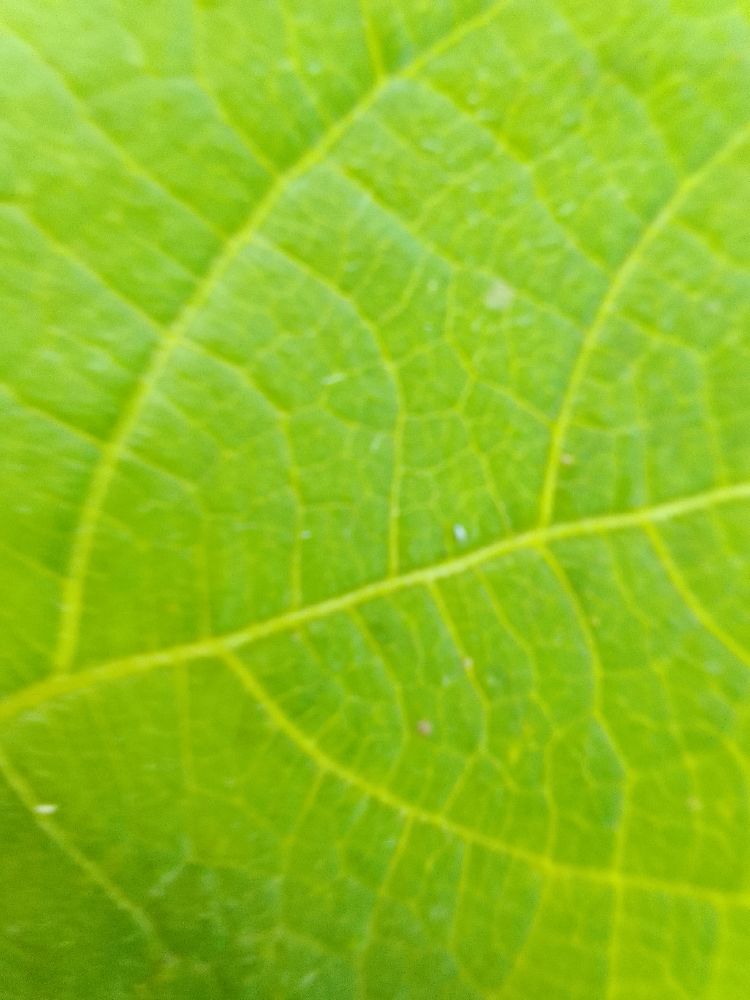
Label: healthy